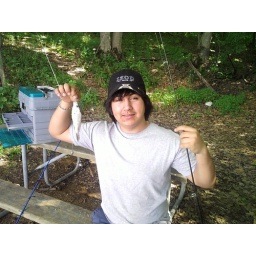
fish caught by johnny at bloomington lake in IL